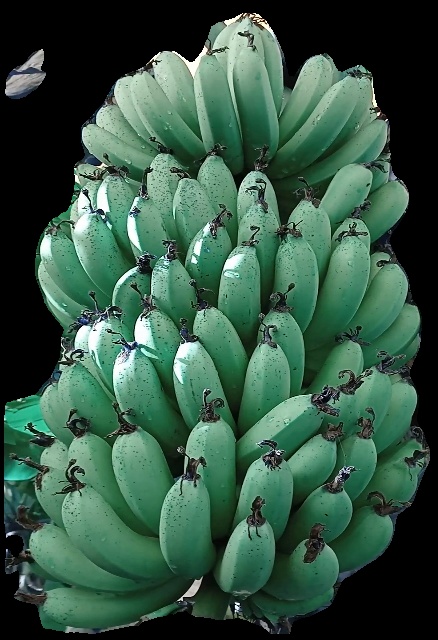
Variety: pachbale
Grade: grade1